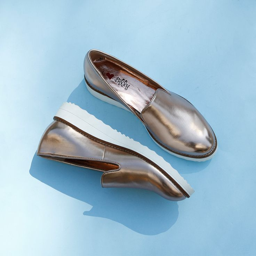
this casual shoe will add an athletic edge to your everyday ensembles .